Karl Menger

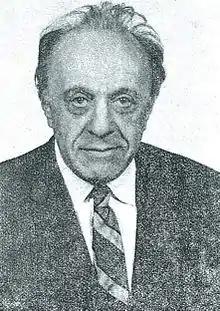

Karl Menger (January 13, 1902 – October 5, 1985) was an Austrian-born American mathematician, the son of the economist Carl Menger. In mathematics, Menger studied the theory of algebras and the dimension theory of low-regularity ("rough") curves and regions; as well as topology. In graph theory, he is credited with Menger's theorem. Outside of mathematics, Menger has substantial contributions to game theory and social sciences.